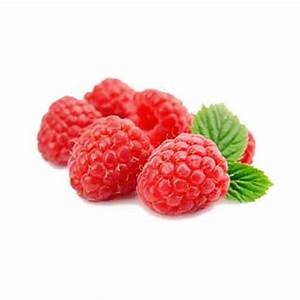
Label: raspberry